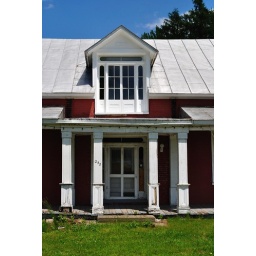
The red house in Notre-Dame de Pierreville